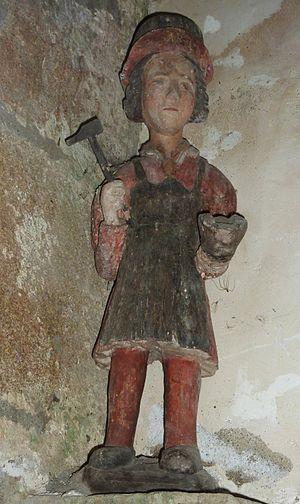
Plouha, chapelle de Kermaria-an-Iskuit, statue de Saint Eloy This object is classé Monument Historique in the base Palissy, database of the French furniture patrimony of the French ministry of culture,
La chapelle de Kermaria an Iskuit est située dans le hameau de Kermaria en Plouha, la chapelle de Kermaria an Iskuit se dresse au milieu de la campagne. Elle a été bâtie au XIIIᵉ siècle. Elle fait l’objet d’un classement au titre des monuments historiques depuis le 3 juillet 1907.